Albolafia

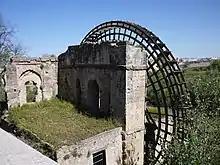
View of the noria from the city side: the horseshoe arch on the left is all that remains of the former aqueduct which brought water from the wheel to the palace

The exact history and origins of the Noria of Albolafia are not clear, although it is known that norias of this kind were a common feature of hydraulic technology across much of the historic Islamic world, including Al-Andalus. The Albolafia noria may well have Roman foundations as Romans also used hydraulic mills on the river. Four Roman mills are believed to have existed here and were connected by a weir that helped to control the water and direct it to the mills.